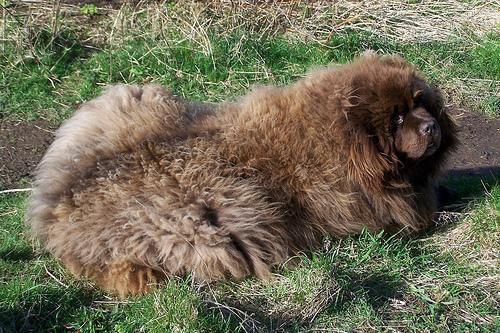
newfoundland